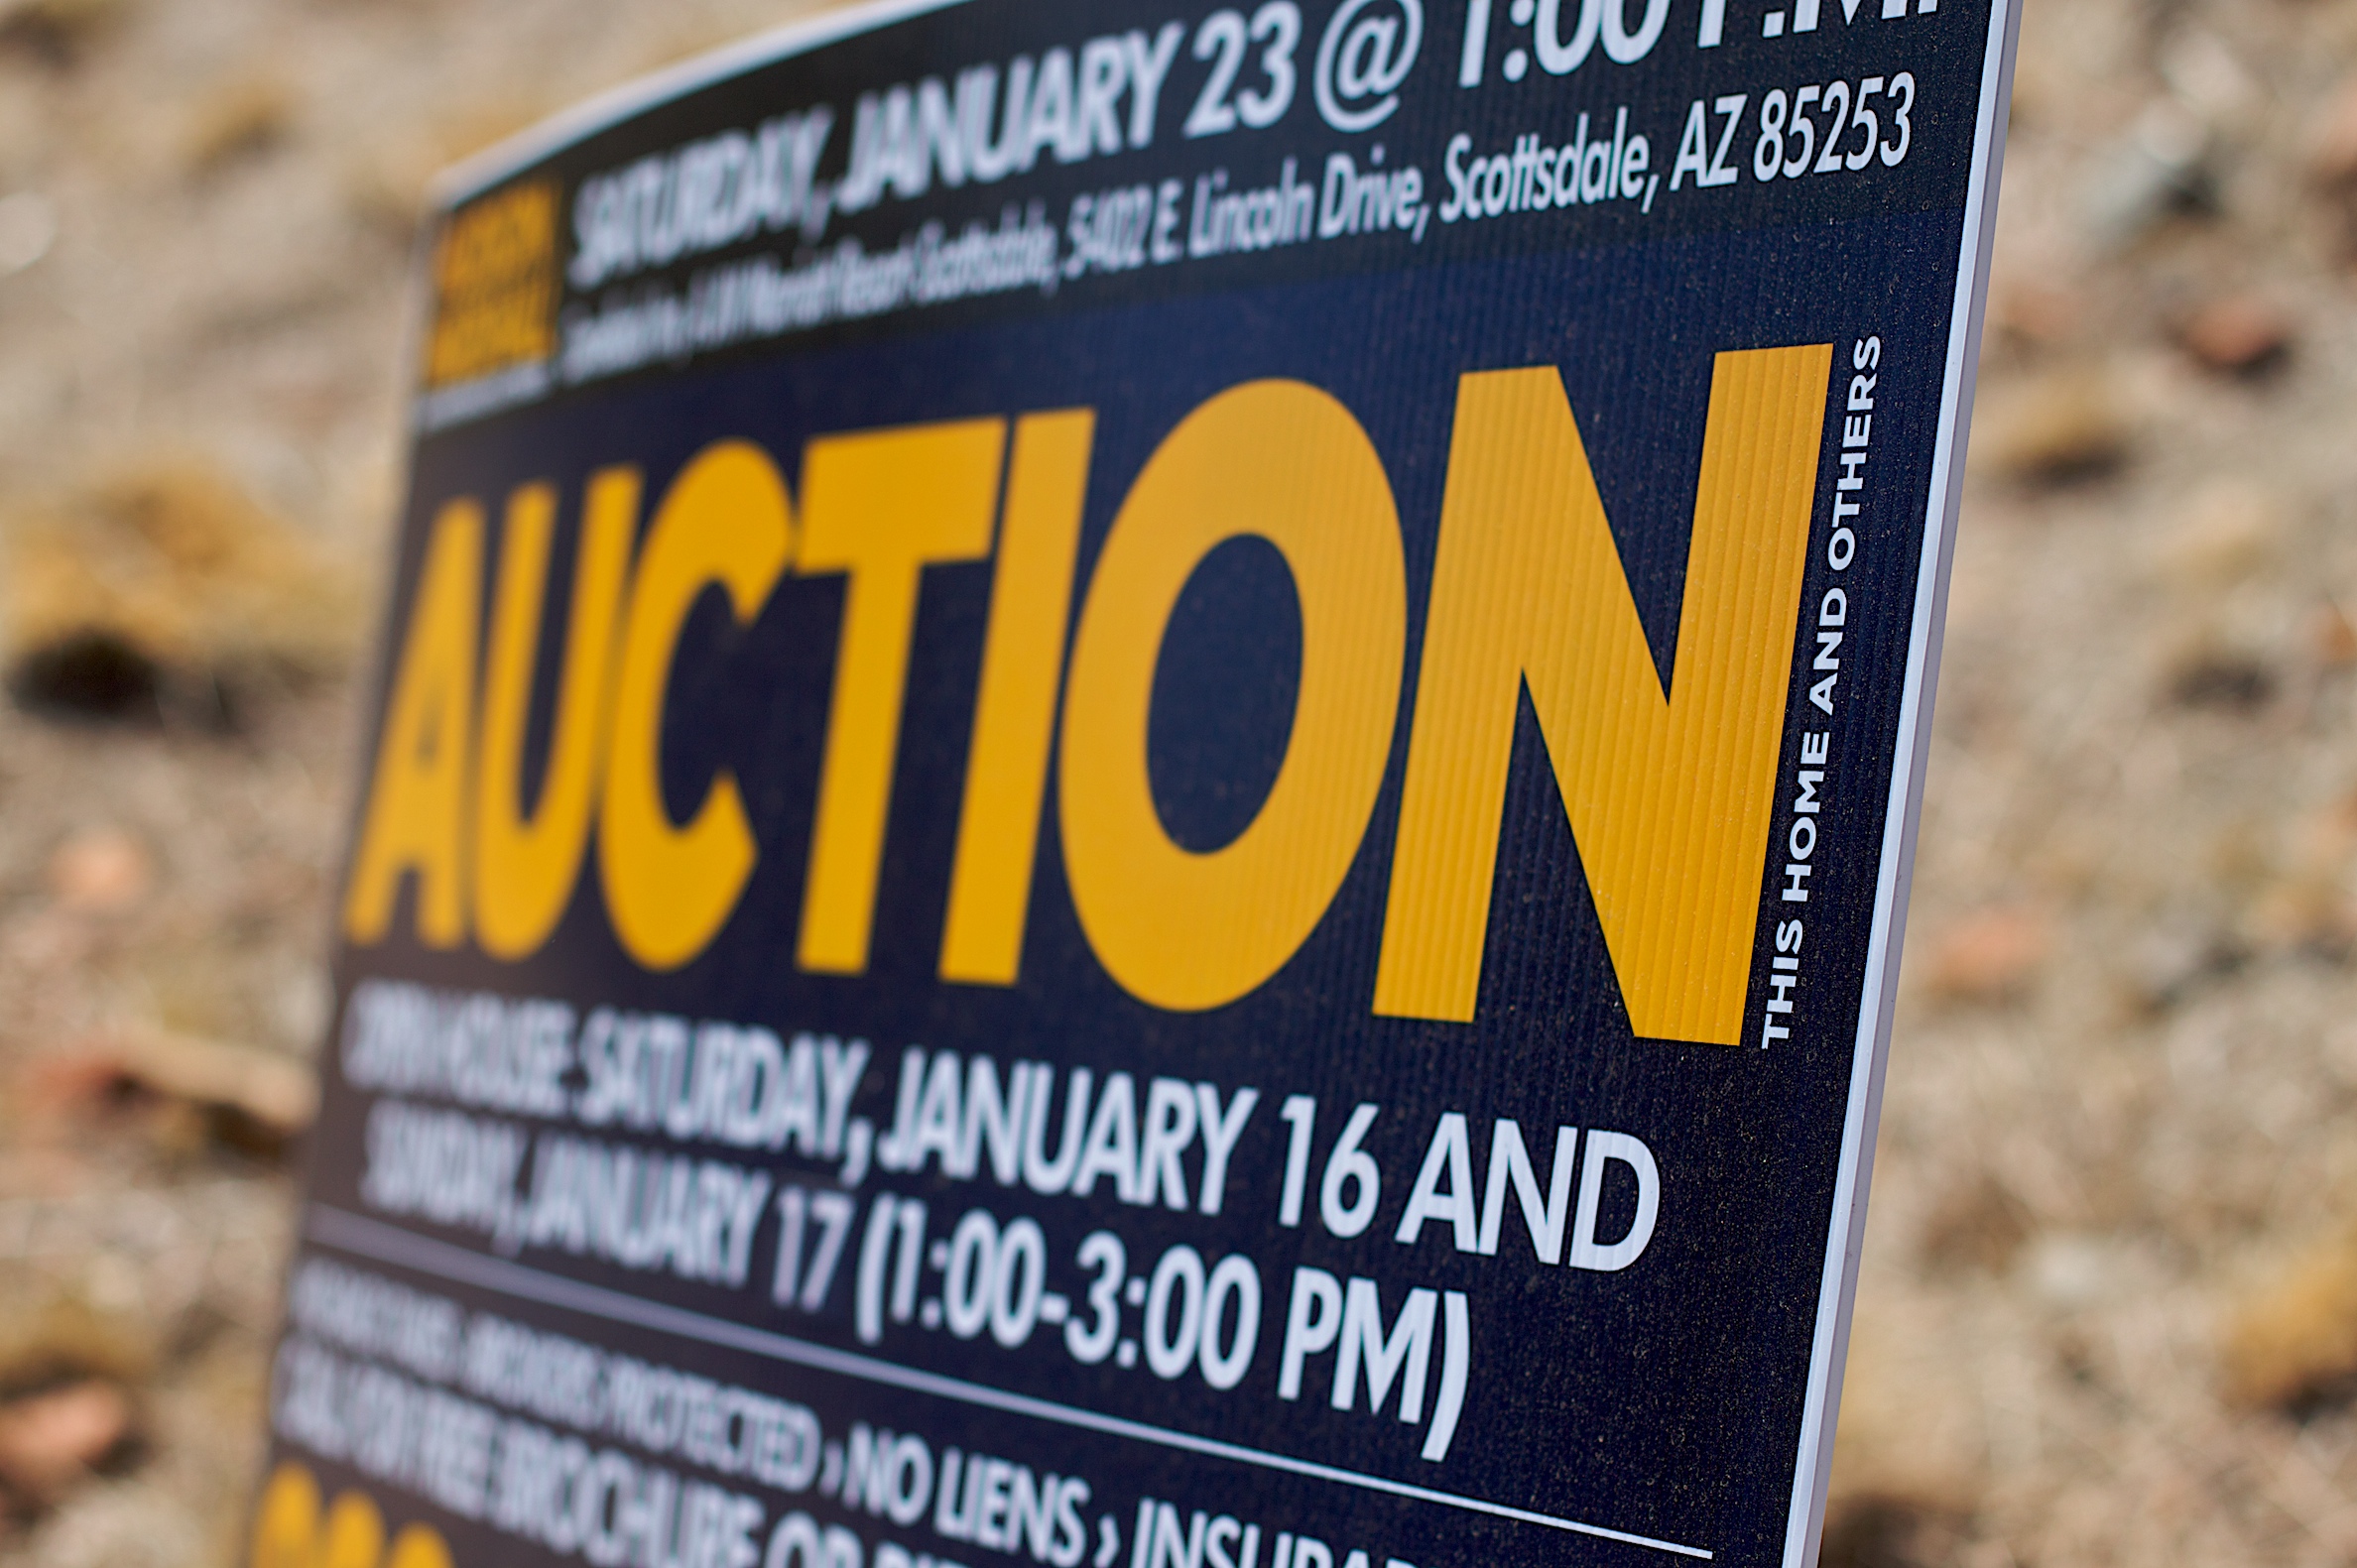
advertising, sign, street sign, brand, font